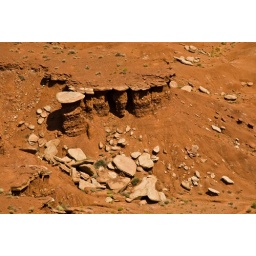
Not every monument n Monument Valley reaches to the sky. These were on the valley floor underneath a plateau.